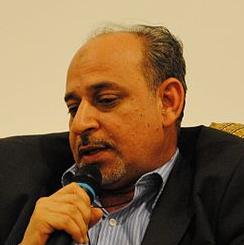
Age: 50